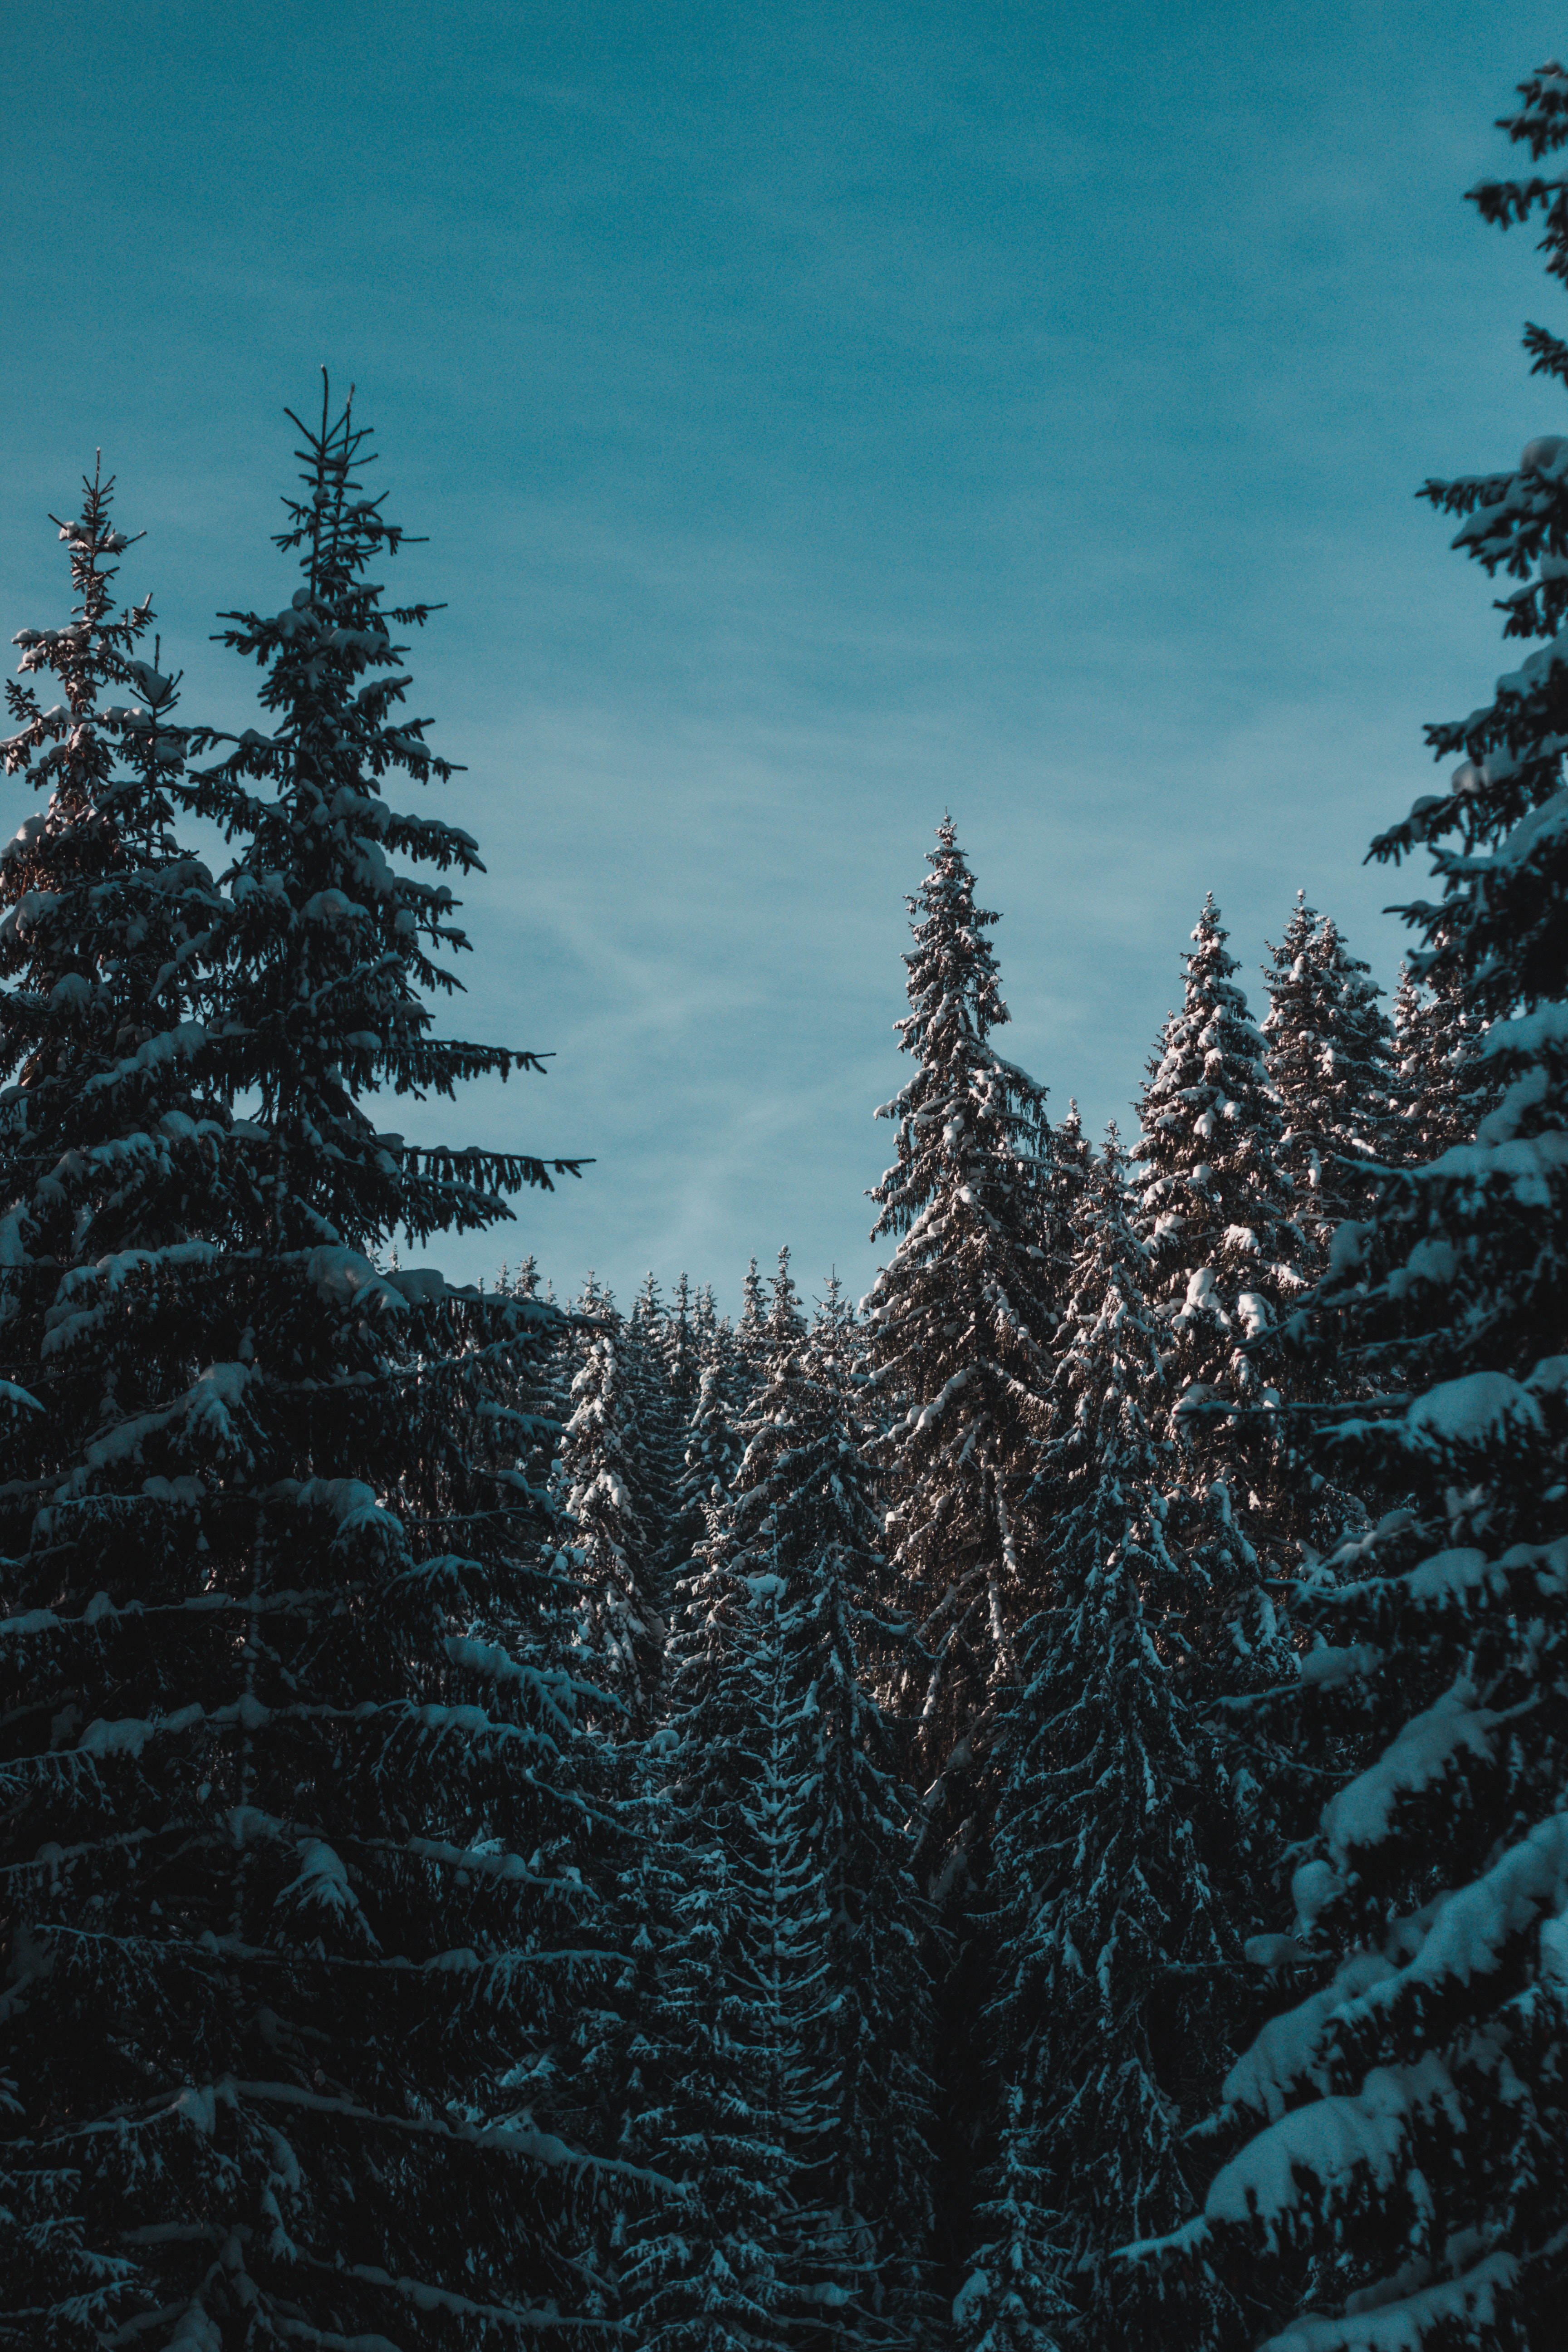
shortleaf black spruce, balsam fir, tree, sky, lodgepole pine, spruce fir forest, tropical and subtropical coniferous forests, red pine, winter, oregon pine, snow, biome, blue, forest, natural environment, American larch, white pine, woody plant, spruce, evergreen, plant, temperate coniferous forest, wilderness, conifer, pine, fir, pine family, branch, larch, freezing, temperate broadleaf and mixed forest, Northern hardwood forest, old growth forest, cloud, mountain, sitka spruce, hackmatack, Columbian spruce, cypress family